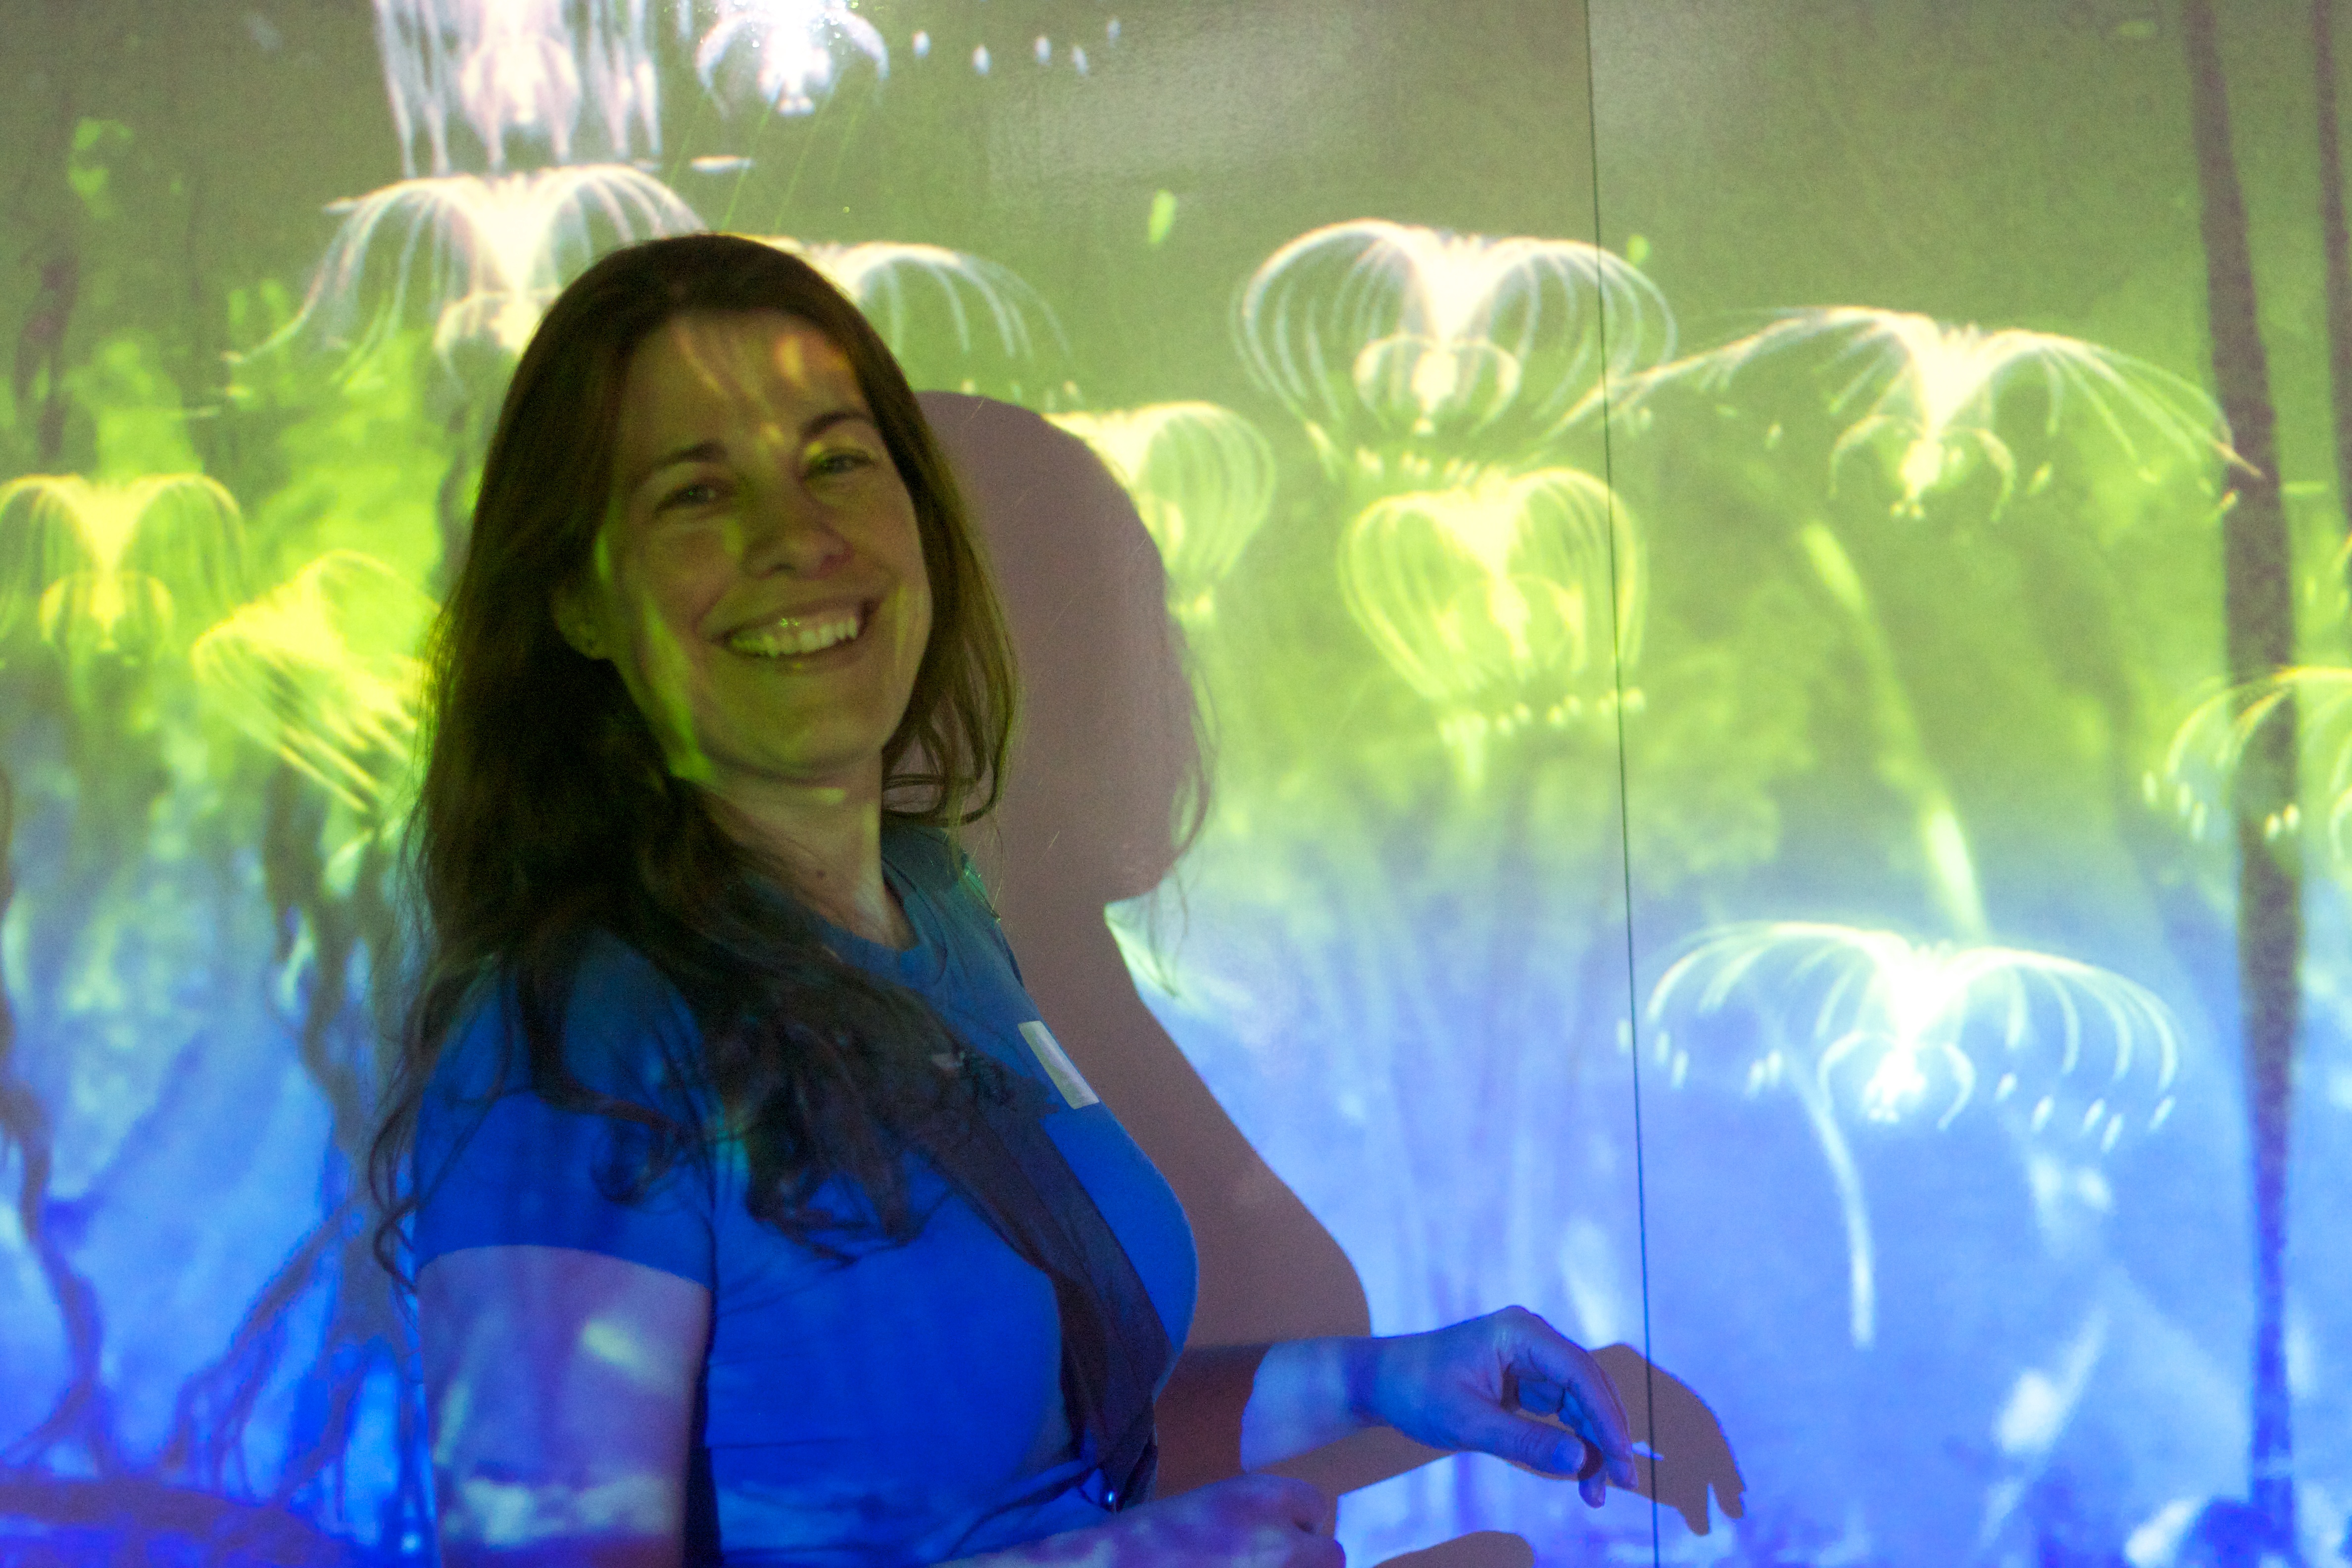
underwater, washington, odyssey